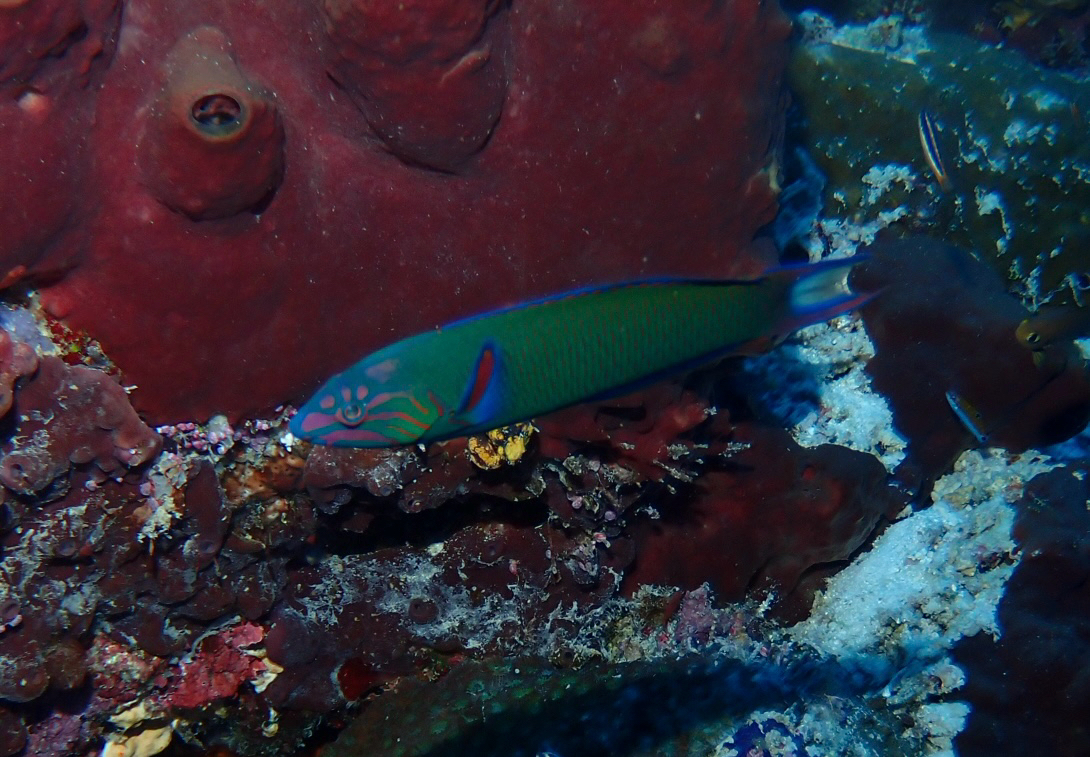
Thalassoma lunare (Moon Wrasse)